Sturmtiger

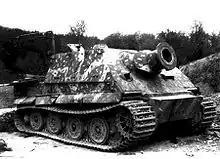
An intact captured by American forces, April 1945

The was intended to serve as a heavy infantry support vehicle, rendering assistance with attacks on heavily fortified or built-up areas. By the time the first were available, however, Germany had lost the initiative, with the Wehrmacht being almost exclusively on the defensive rather than the offensive.